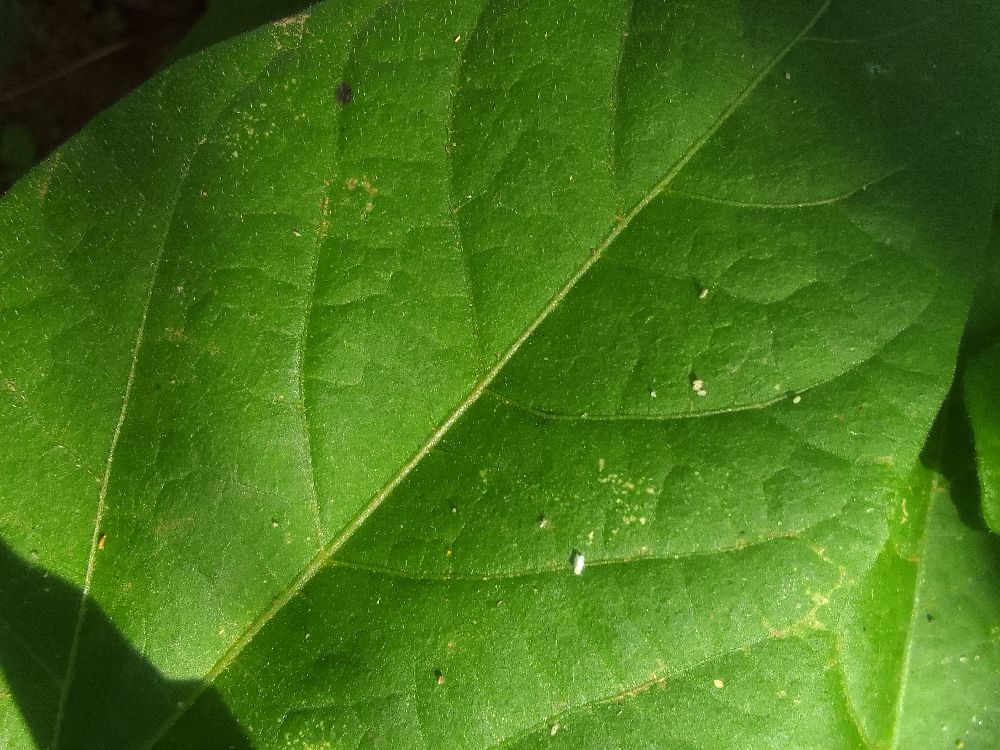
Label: healthy